Murry Wilson

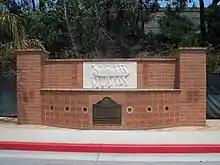
Historical landmark in Hawthorne, California, marking the site of the Wilson family home

Murry Gage Wilson was born on July 2, 1917, in Hutchinson, Kansas, as the third child and second son of Edith Sophia (née Sthole) and William Coral "Buddy" Wilson, a plumber. His father was of English, Irish, and Scottish descent, while his mother was of Swedish heritage. The middle name Gage was taken from the doctor who delivered him as a baby. One of Murry's eight siblings died in infancy. In 1921, the family moved west to Los Angeles, and were initially so impoverished that they camped for two months in a tent on the beach when they arrived. In 1929, the family settled at a home on 605 West 99th Street near Inglewood, and one year later, rented a nearby farmhouse at 9722 South Figueroa.